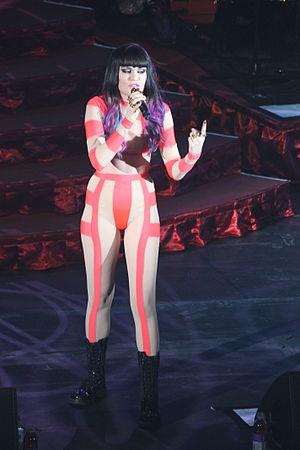
The Heartbeat Tour est la deuxième tournée de la chanteuse Jessie J, programmée dans le but de promouvoir son premier album, Who You Are. La tournée passera par l'Europe, l'Amérique du Sud, l'Océanie et par l'Asie. Développement